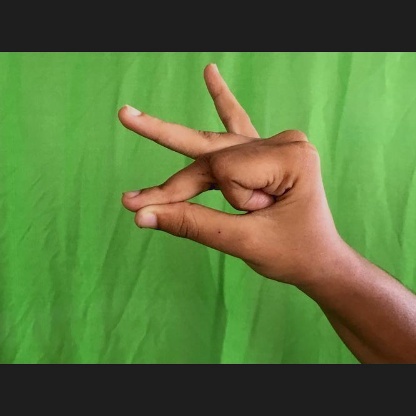
Mudra: Bramaram